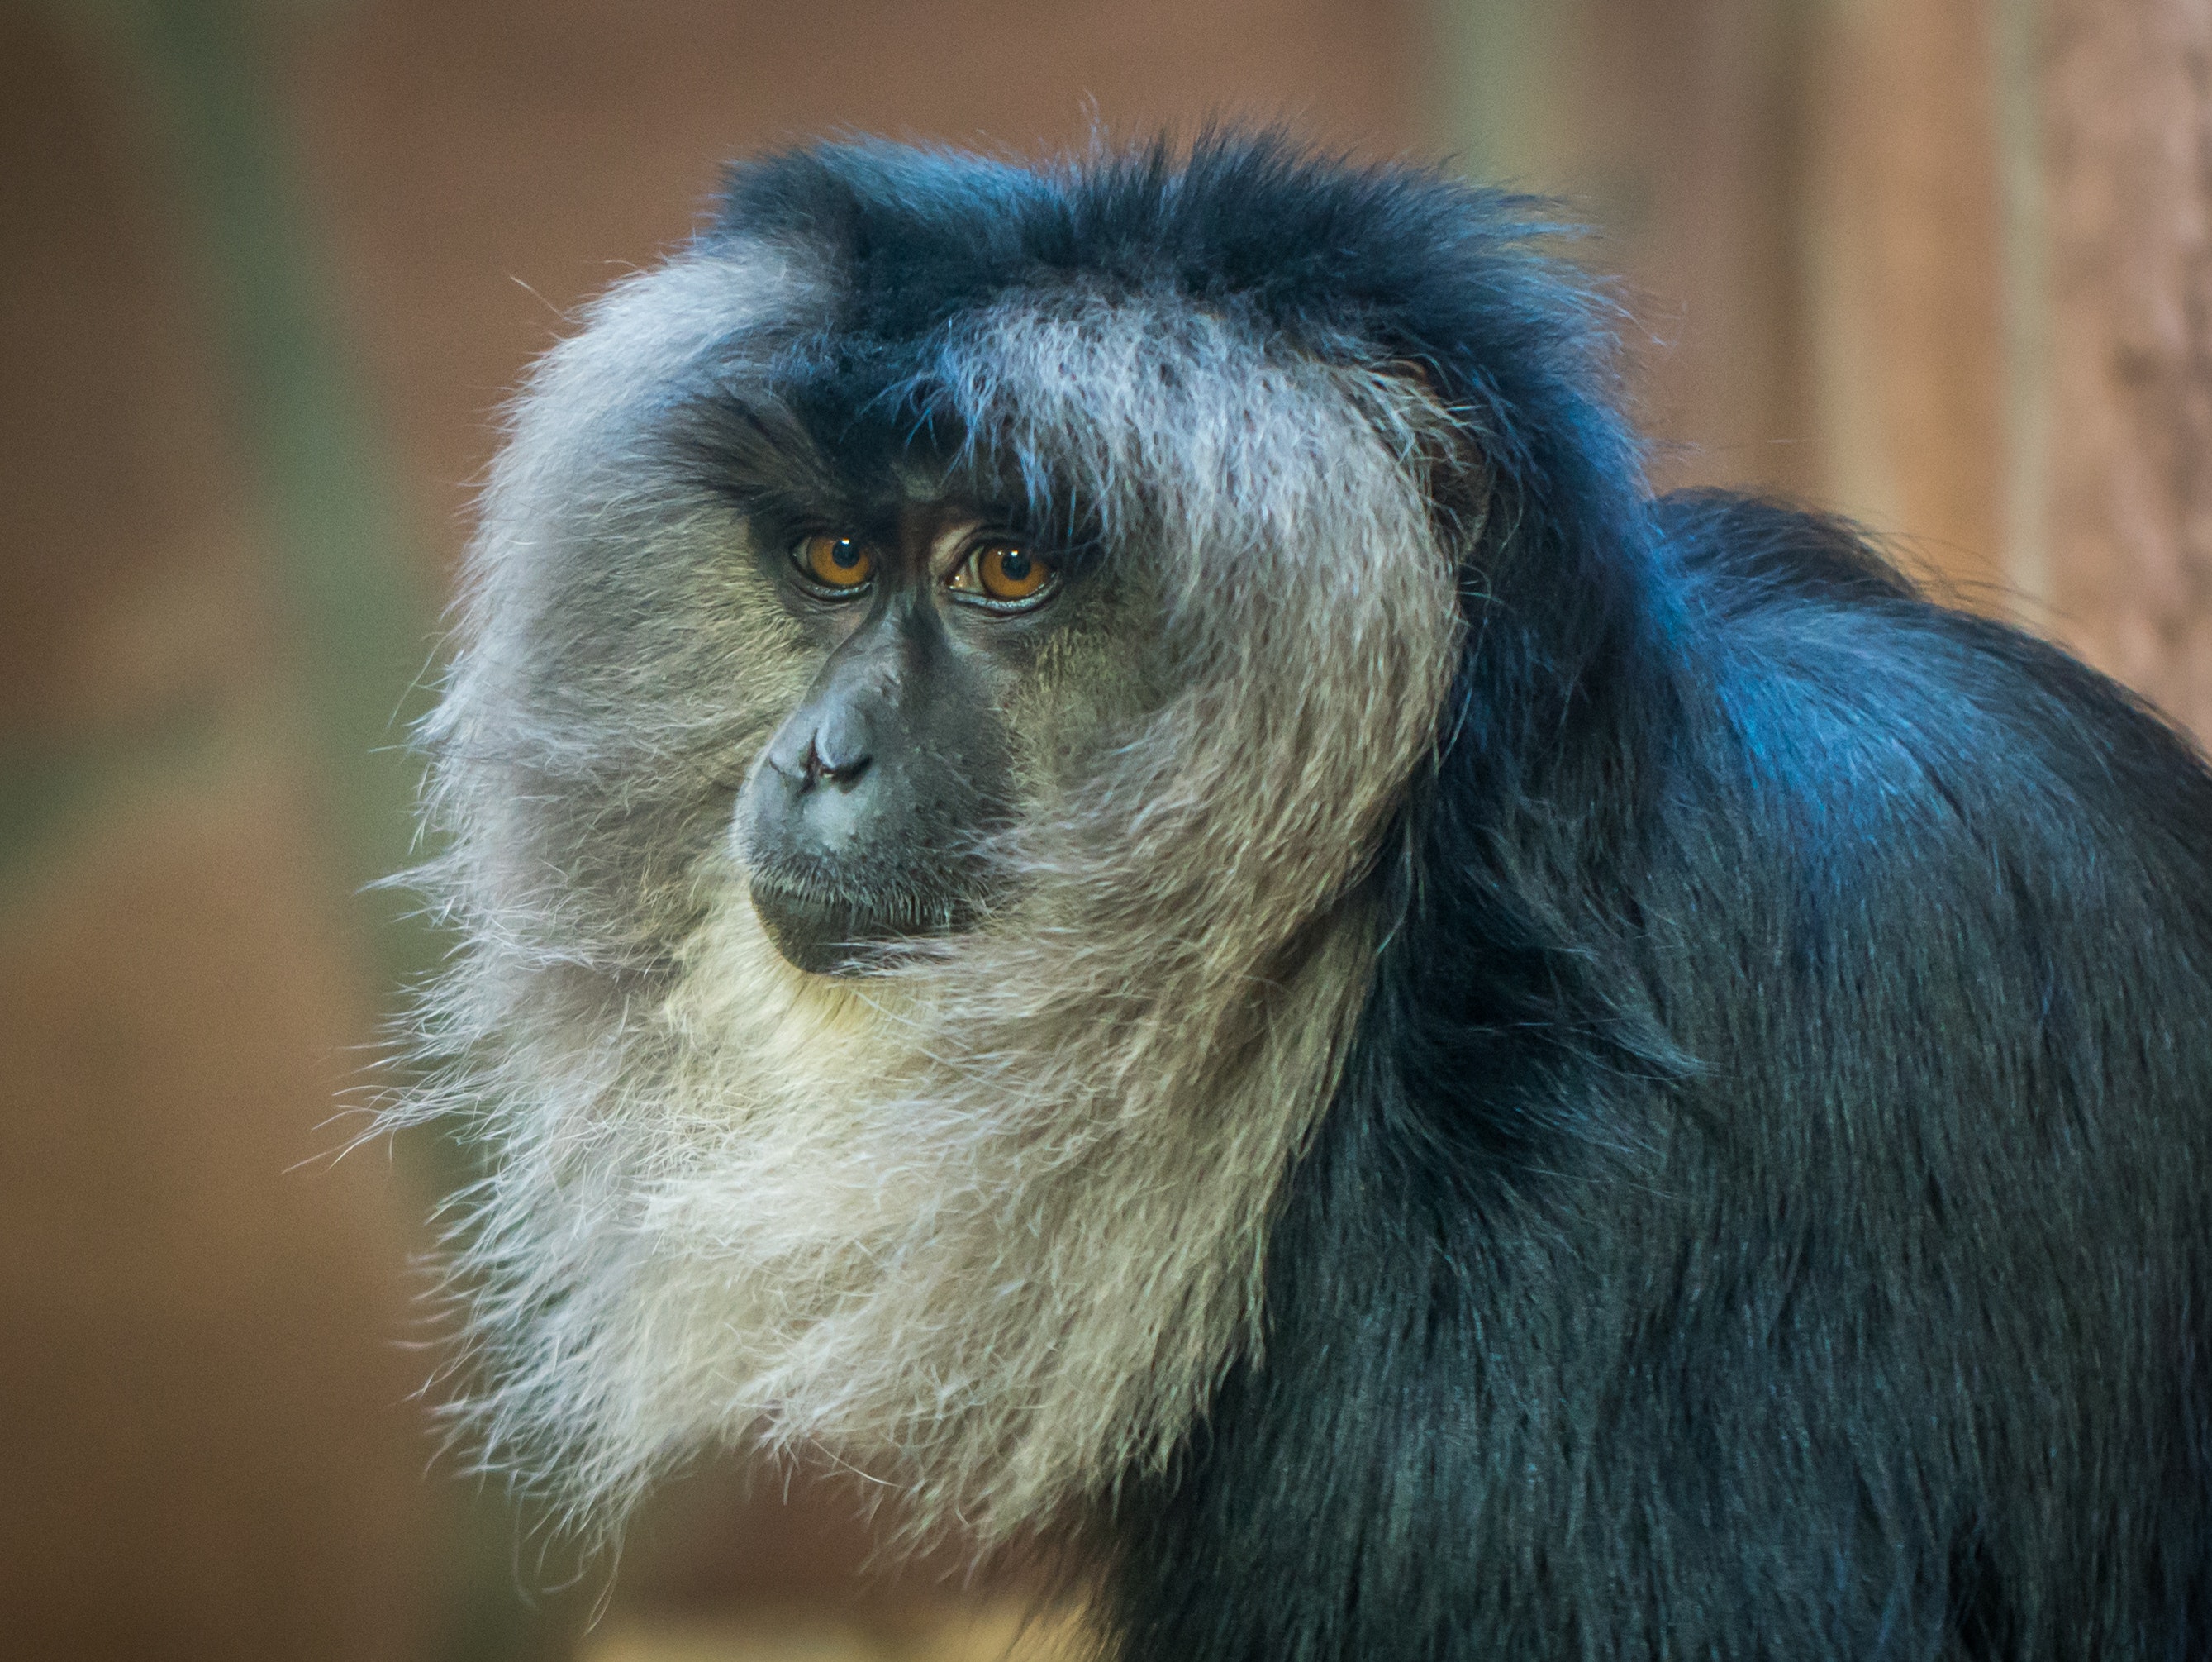
vertebrate, mammal, primate, wildlife, fur, terrestrial animal, snout, organism, langur, gibbon, macaque, marmoset, zoo